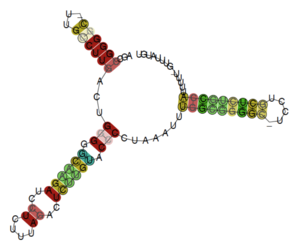
Structure putative du Pseudomonas_rpsL-leader, obtenue grâce à RNAalifold